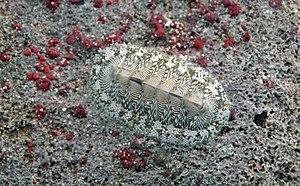
Chiton est un genre de mollusques polyplacophores de la famille des Chitonidae.
Les Chitonidae sont une famille des mollusques polyplacophores, de l'ordre des Chitonida.